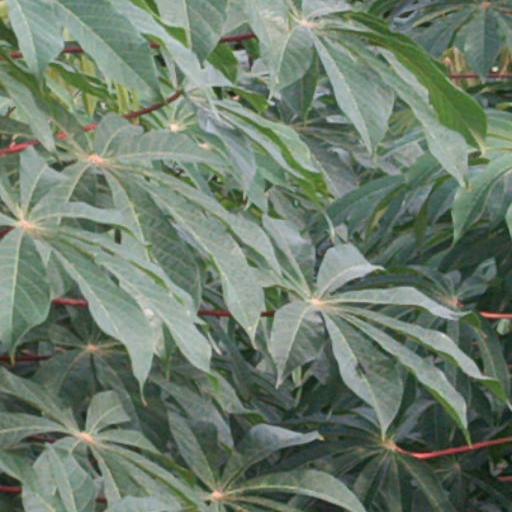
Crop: cassava